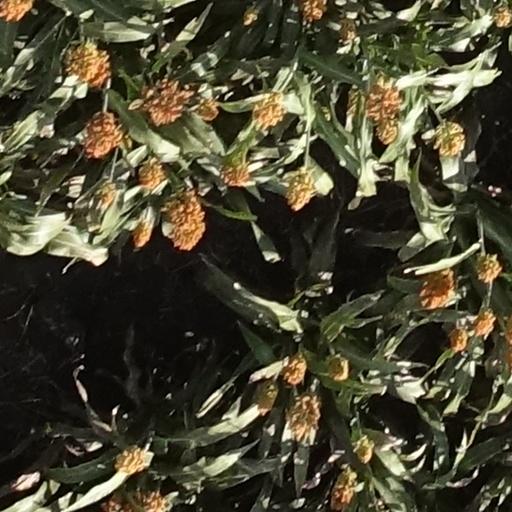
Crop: sorghum